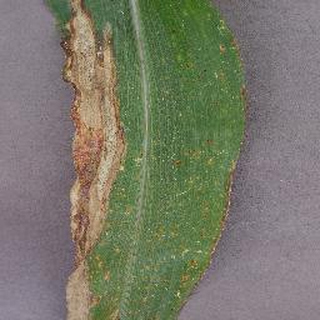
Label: corn_northern_leaf_blight